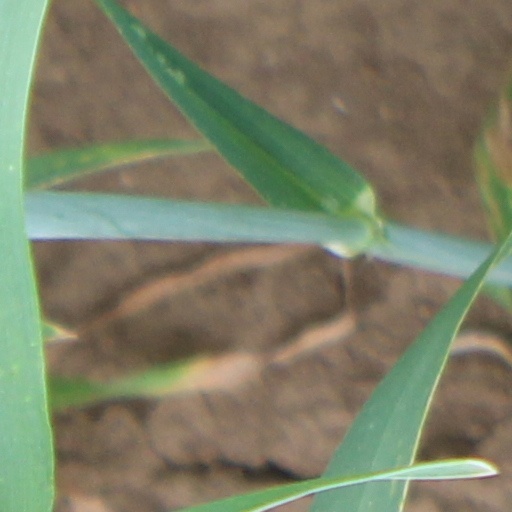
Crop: wheat